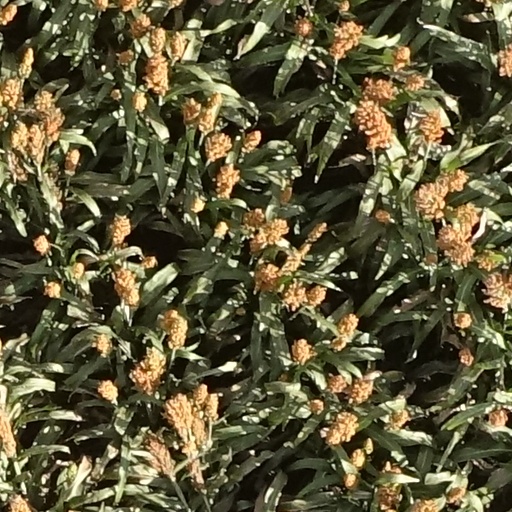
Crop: sorghum